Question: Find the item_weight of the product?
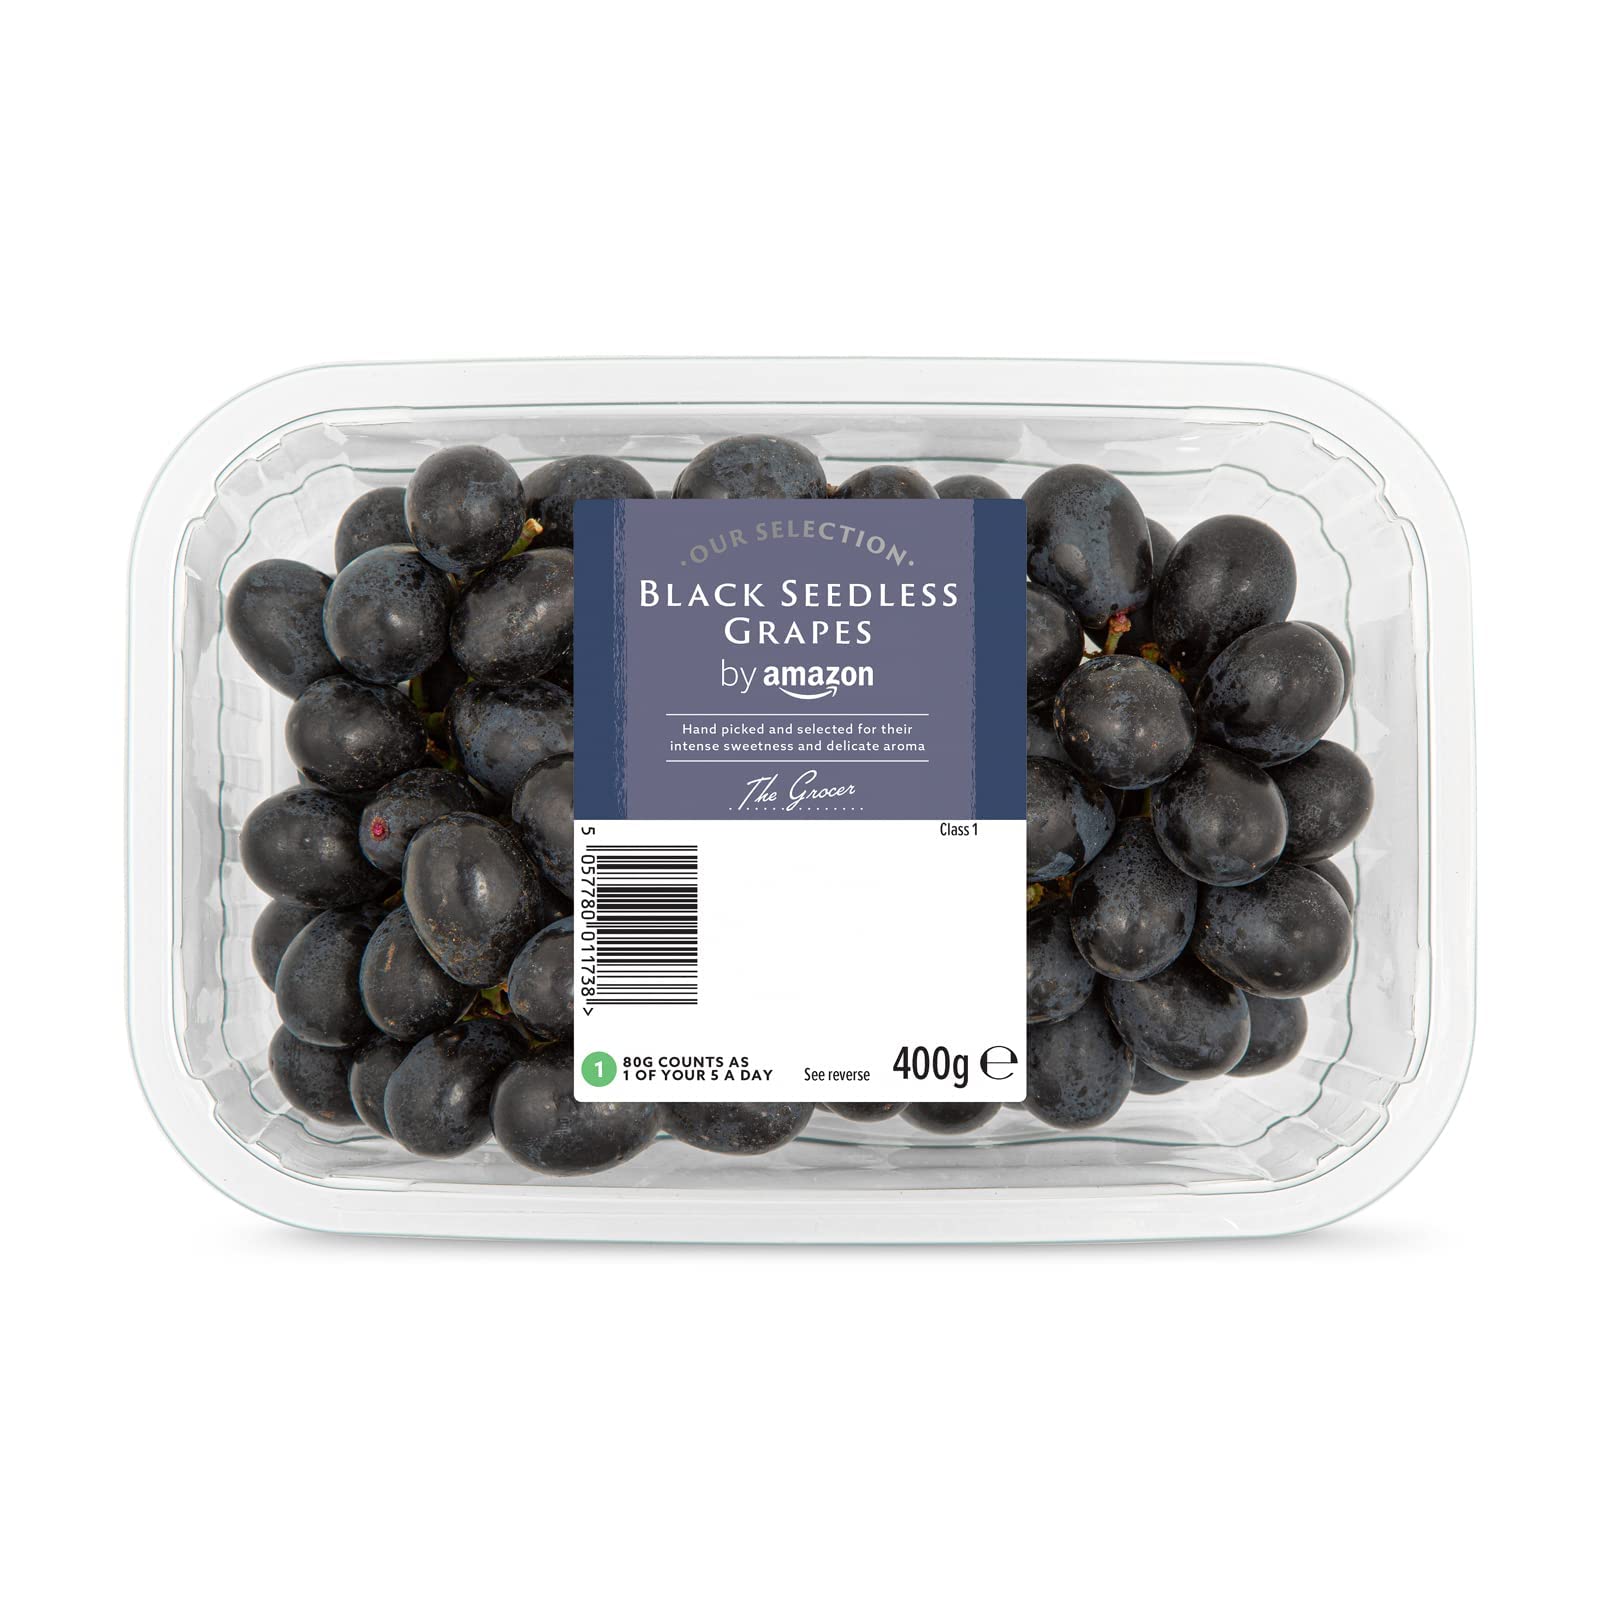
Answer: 400 gram